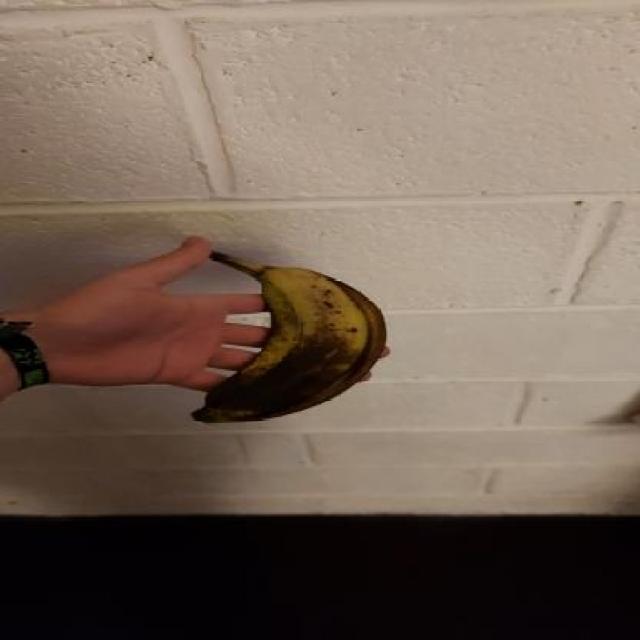
Label: bananas